Nicolae Dabija (writer)

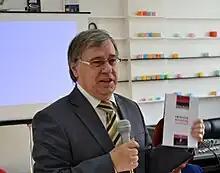
Dabija in 2013

Nicolae Dabija (15 July 1948 – 12 March 2021) was a writer, literary historian, and politician from the Republic of Moldova, honorary member of the Romanian Academy (from 2003) and corresponding member of the Academy of Sciences of Moldova (from 2012).